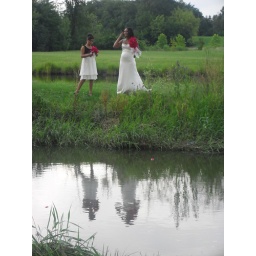
to print manville leah and desire in grass over water 12374